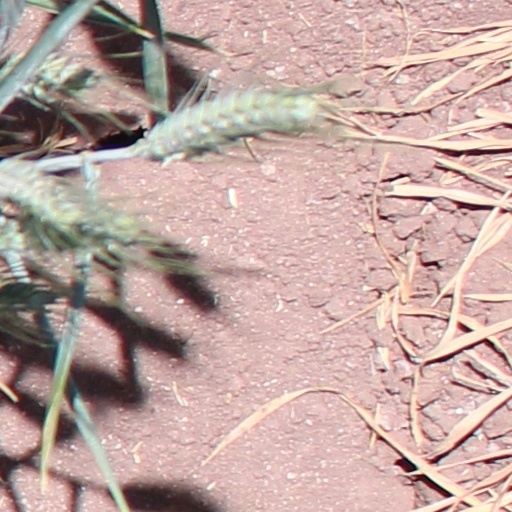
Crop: wheat